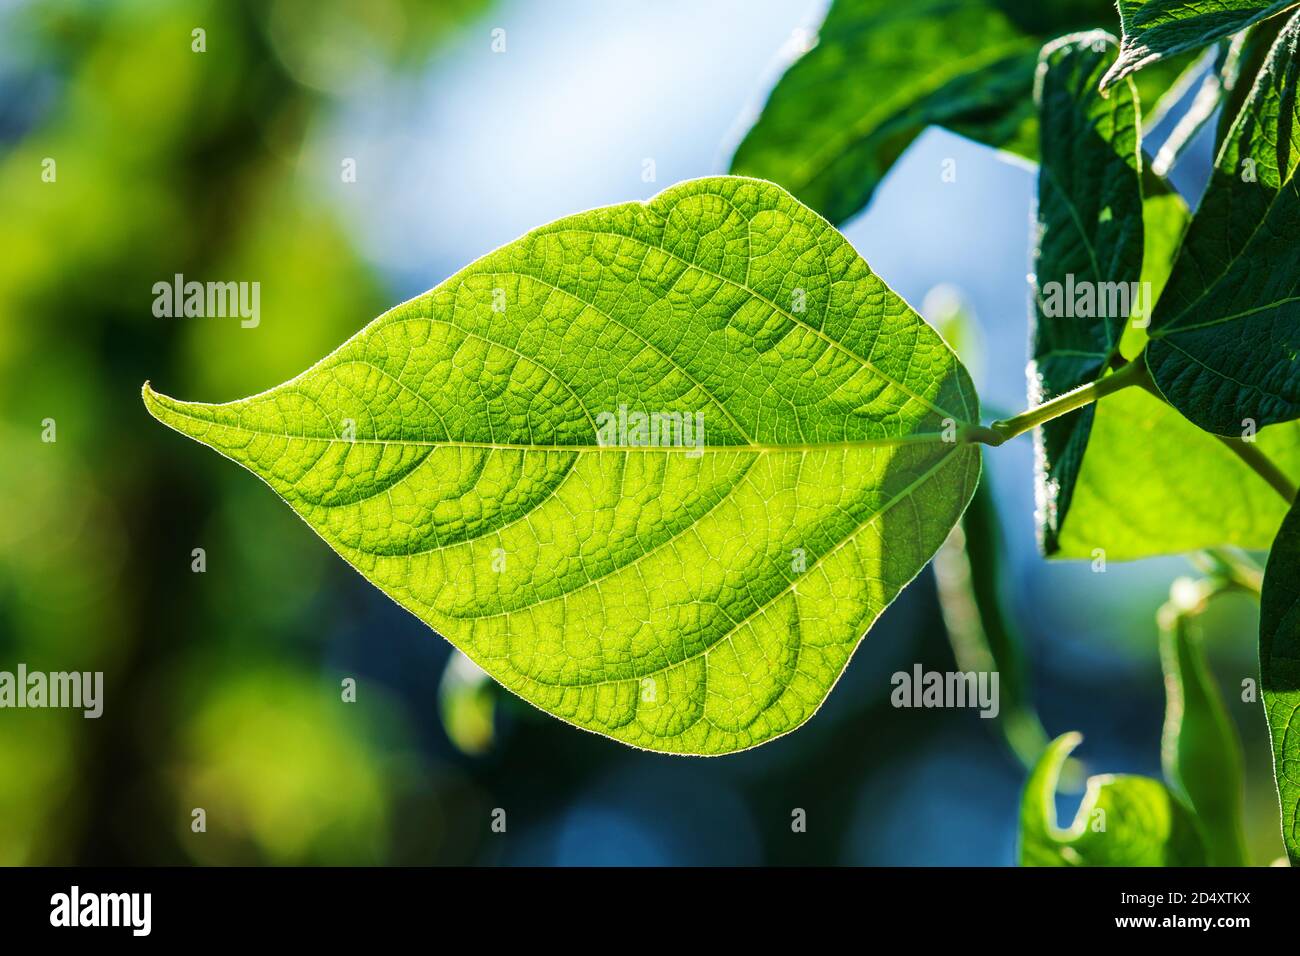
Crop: unknown
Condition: bean